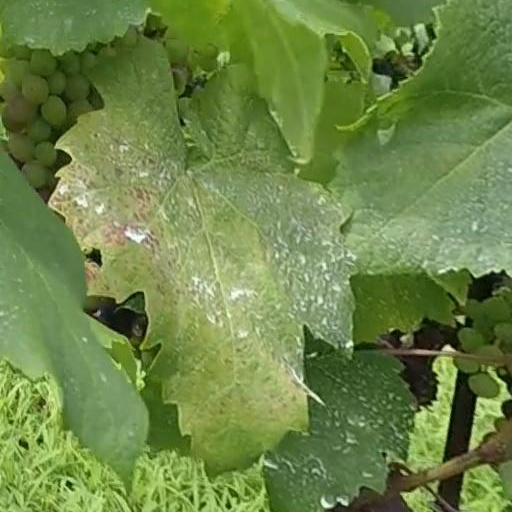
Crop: grape